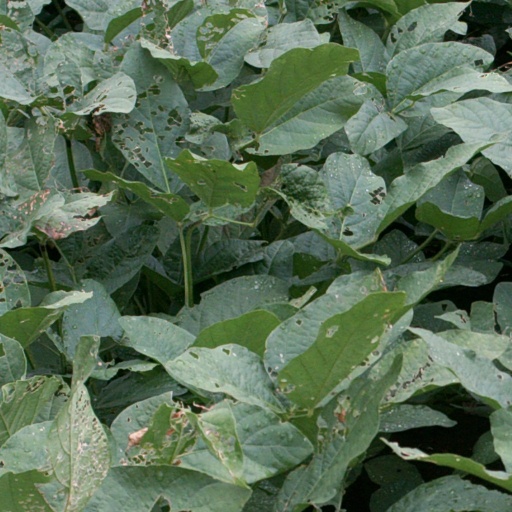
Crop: soybean